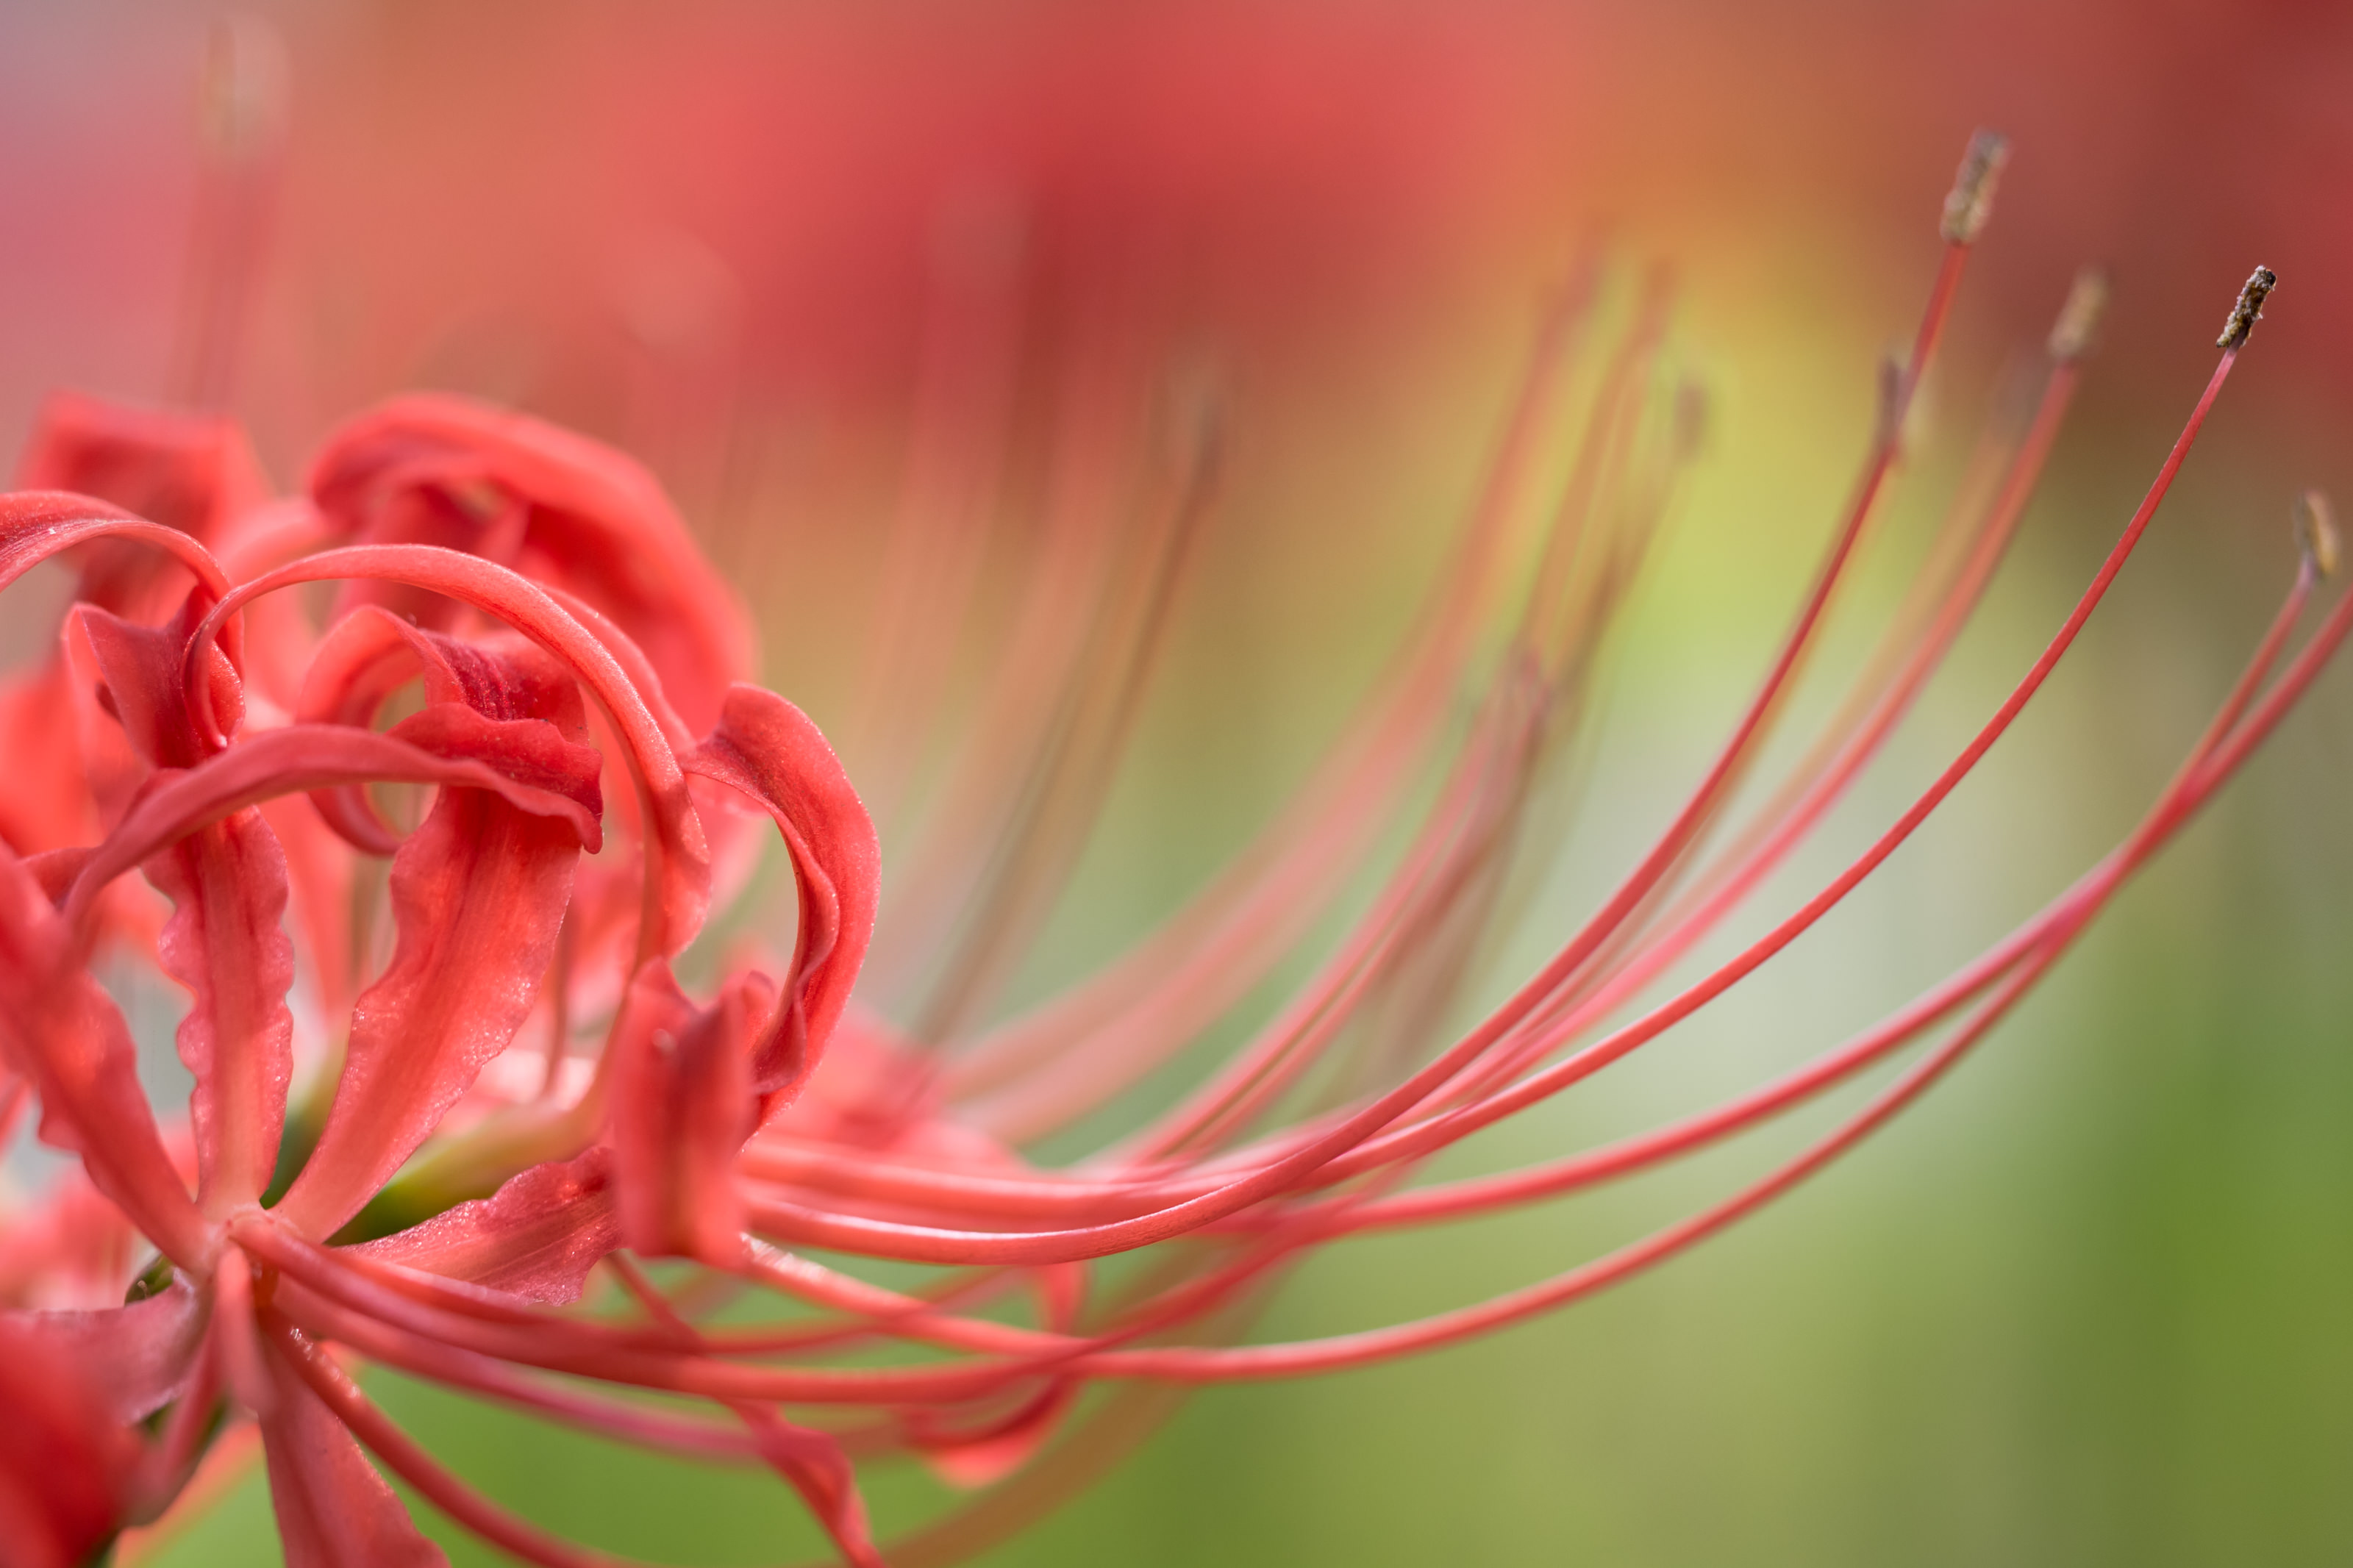
higanbana, red, flower, plant, close up, pink, botany, flowering plant, macro photography, amaryllis belladonna, petal, amaryllis family, plant stem, photography, hippeastrum, pollen, protea family, grevillea, crinum, guernsey lily, honeysuckle, wildflower